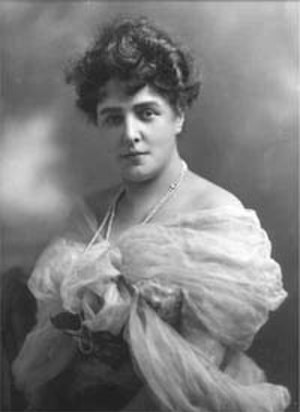
Winston Churchill / Familie og tidligt liv
Lady Randolph Churchill.
Sir Winston Leonard Spencer-Churchill var en britisk politiker og statsmand, som er kendt for sit lederskab af Storbritannien under 2. verdenskrig. Han var premierminister i Storbritannien fra 1940 til 1945 og igen fra 1951 til 1955. Han betragtes i vide kredse som en af de største ledere i krigstid.